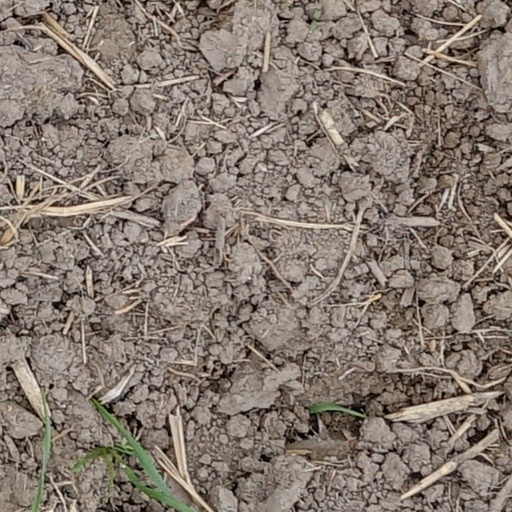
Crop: wheat